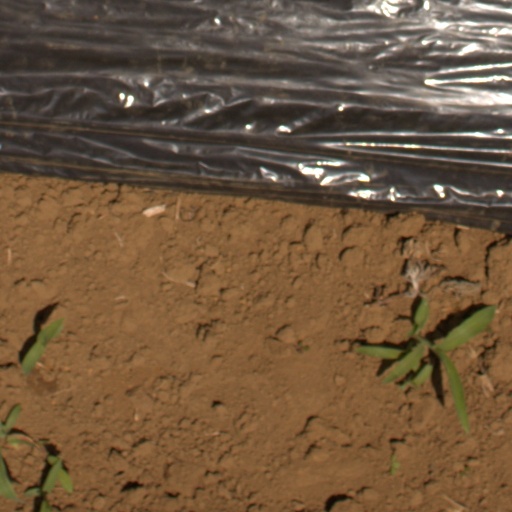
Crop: Jerusalem artichoke